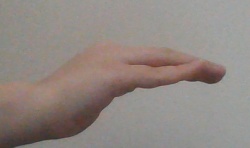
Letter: haa